July 1936 coup d'état in Granada

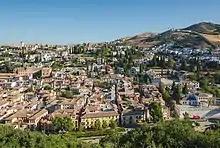
Albaicín and Sacromonte neighborhood, seen from the Alhambra.

On the morning of July 21, the batteries opened fire on the Albaicín, while a heavy firefight broke out between both sides; the defenders, despite having very few weapons and ammunition, defended themselves from balconies and rooftops. The rebels had concentrated forces of infantry, Guardia de asalto and Falangists in order to quell the Republican resistance. Throughout the day some breaches were made in the Republican resistance and several defenders were captured, but when night fell the neighborhood still continued to resist. For its part, the radio repeatedly exhorted the defenders to lay down their arms.